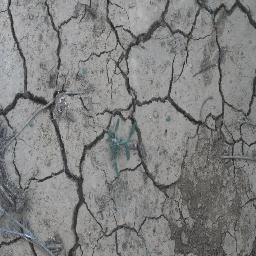
Label: negative